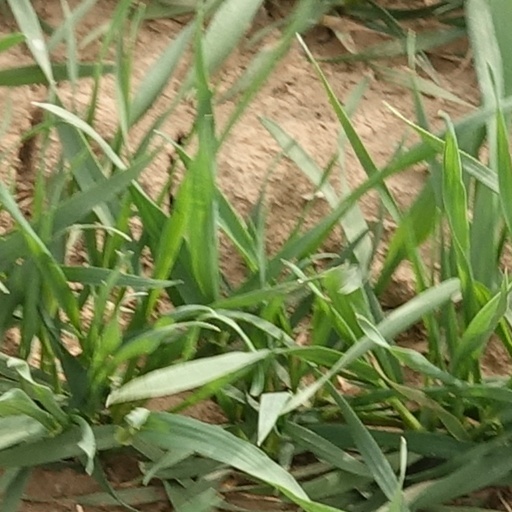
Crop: wheat